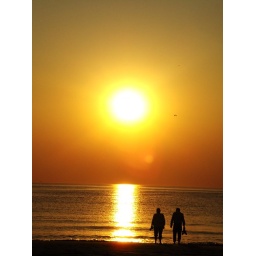
Two persons walking in the sunset, in Noordwijk aan Zee